Matt Covington

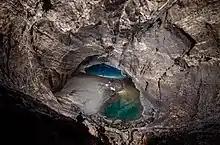
Matt's sump from the top of the final descent, Renejevo brezno, by Uroš Kunaver

Given his experience with diving in deep vertical caves, Covington was asked by DZRJL member Mitja Prelovšek to conduct an initial exploration dive into the sump at the bottom of Renejevo brezno on Mt. Kanin. Covington was relatively inexperienced in exploration diving and agreed to conduct a very short reconnaissance dive. He had only a 5 mm wetsuit and planned for a maximum dive duration of 20 minutes. After 30 m of horizontal continuation at a depth of approximately 10 meters, he saw an airbell above and ascended into it. There was no obvious continuation within the pocket above and at this point he decided to finish the dive and returned to Copacabana. Covington's dive computer read a water temperature of 0.5°C. The main tunnel continued to descend, but Covington did not have time to continue exploration there.